German Empire

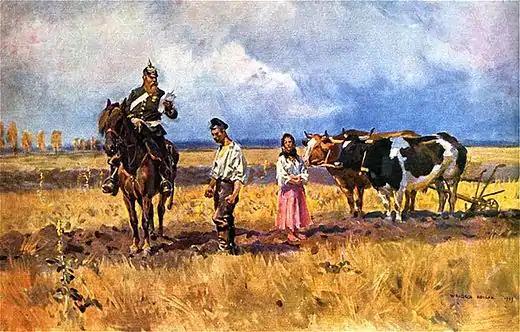
Prussian deportations of ethnic Poles "(Polenausweisungen)", 1909 painting by Wojciech Kossak

Prussia in 1871 included 16,000,000 Protestants, both Reformed and Lutheran, and 8,000,000 Catholics. Most people were generally segregated into their own religious worlds, living in rural districts or city neighbourhoods that were overwhelmingly of the same religion, and sending their children to separate public schools where their religion was taught. There was little interaction or intermarriage. On the whole, the Protestants had a higher social status, and the Catholics were more likely to be peasant farmers or unskilled or semiskilled industrial workers. In 1870, the Catholics formed their own political party, the Centre Party, which generally supported unification and most of Bismarck's policies. However, Bismarck distrusted parliamentary democracy in general and opposition parties in particular, especially when the Centre Party showed signs of gaining support among dissident elements such as the Polish Catholics in Silesia. A powerful intellectual force of the time was anti-Catholicism, led by the liberal intellectuals who formed a vital part of Bismarck's coalition. They saw the Catholic Church as a powerful force of reaction and anti-modernity, especially after the proclamation of papal infallibility in 1870, and the tightening control of the Vatican over the local bishops.